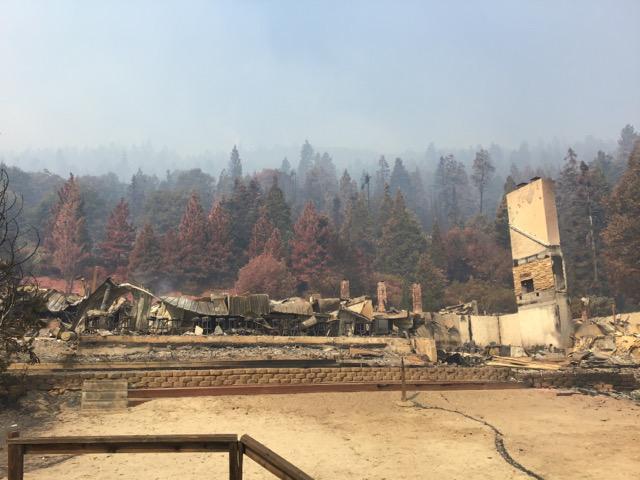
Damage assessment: destroyed